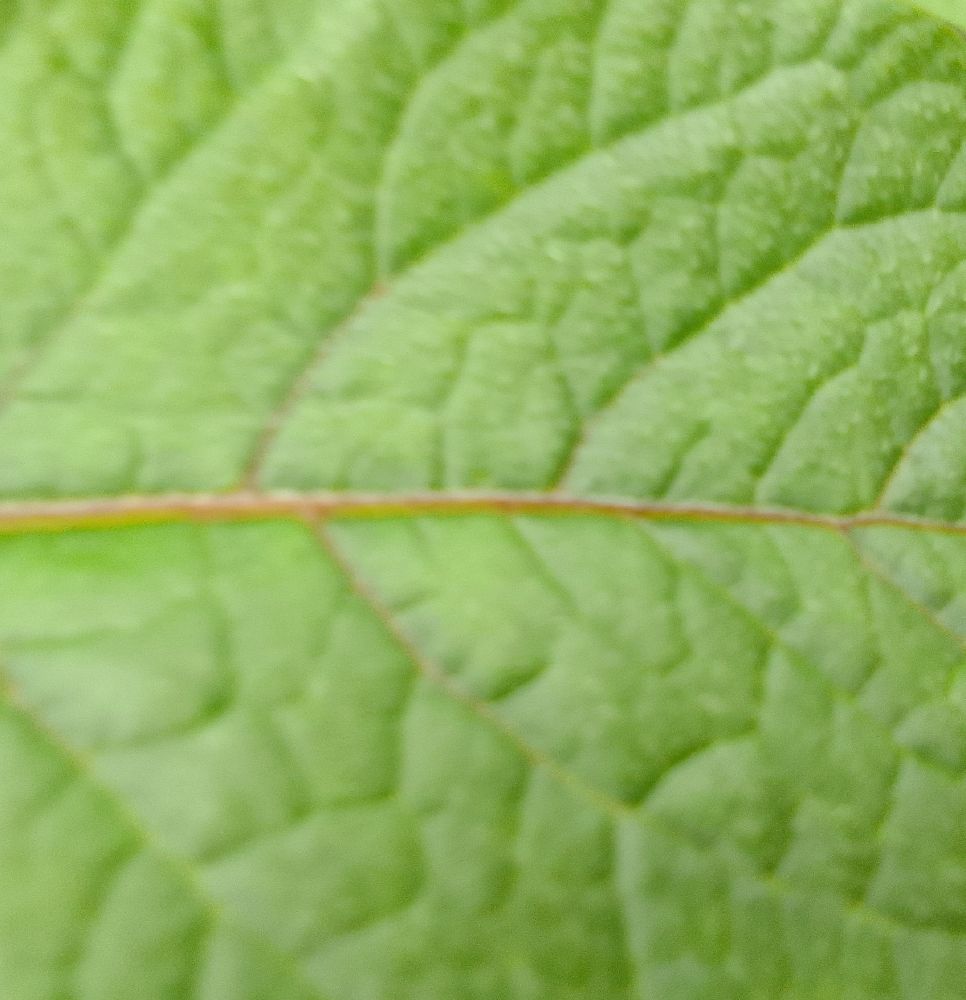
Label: Healthy